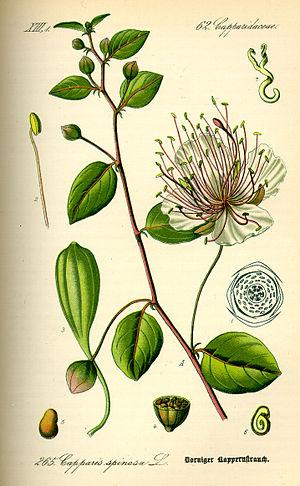
Capparis est un genre de végétaux de la famille des Capparaceae.
Le câprier commun ou câprier épineux, est une espèce d'arbrisseau méditerranéen de la famille des Capparaceae.